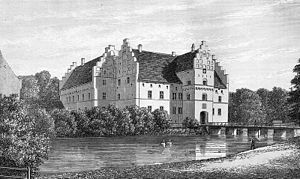
Gisselfeld
Gisselfeld omkring 1870
Gisselfeld er et af Danmarks største godser. Hovedgården er beliggende i Bråby Sogn i Haslev Kommune.
Gisselfeld, som ligger mellem Haslev og Næstved, er et af Danmarks største godser med et areal på 3.850 hektar med Hesede, Edelesminde, Brødebæk og Gødstrupgård, hvoraf 2.400 hektar er skov. Det er beliggende i flere kommuner, men hovedgården ligger i Bråby Sogn i Faxe Kommune.